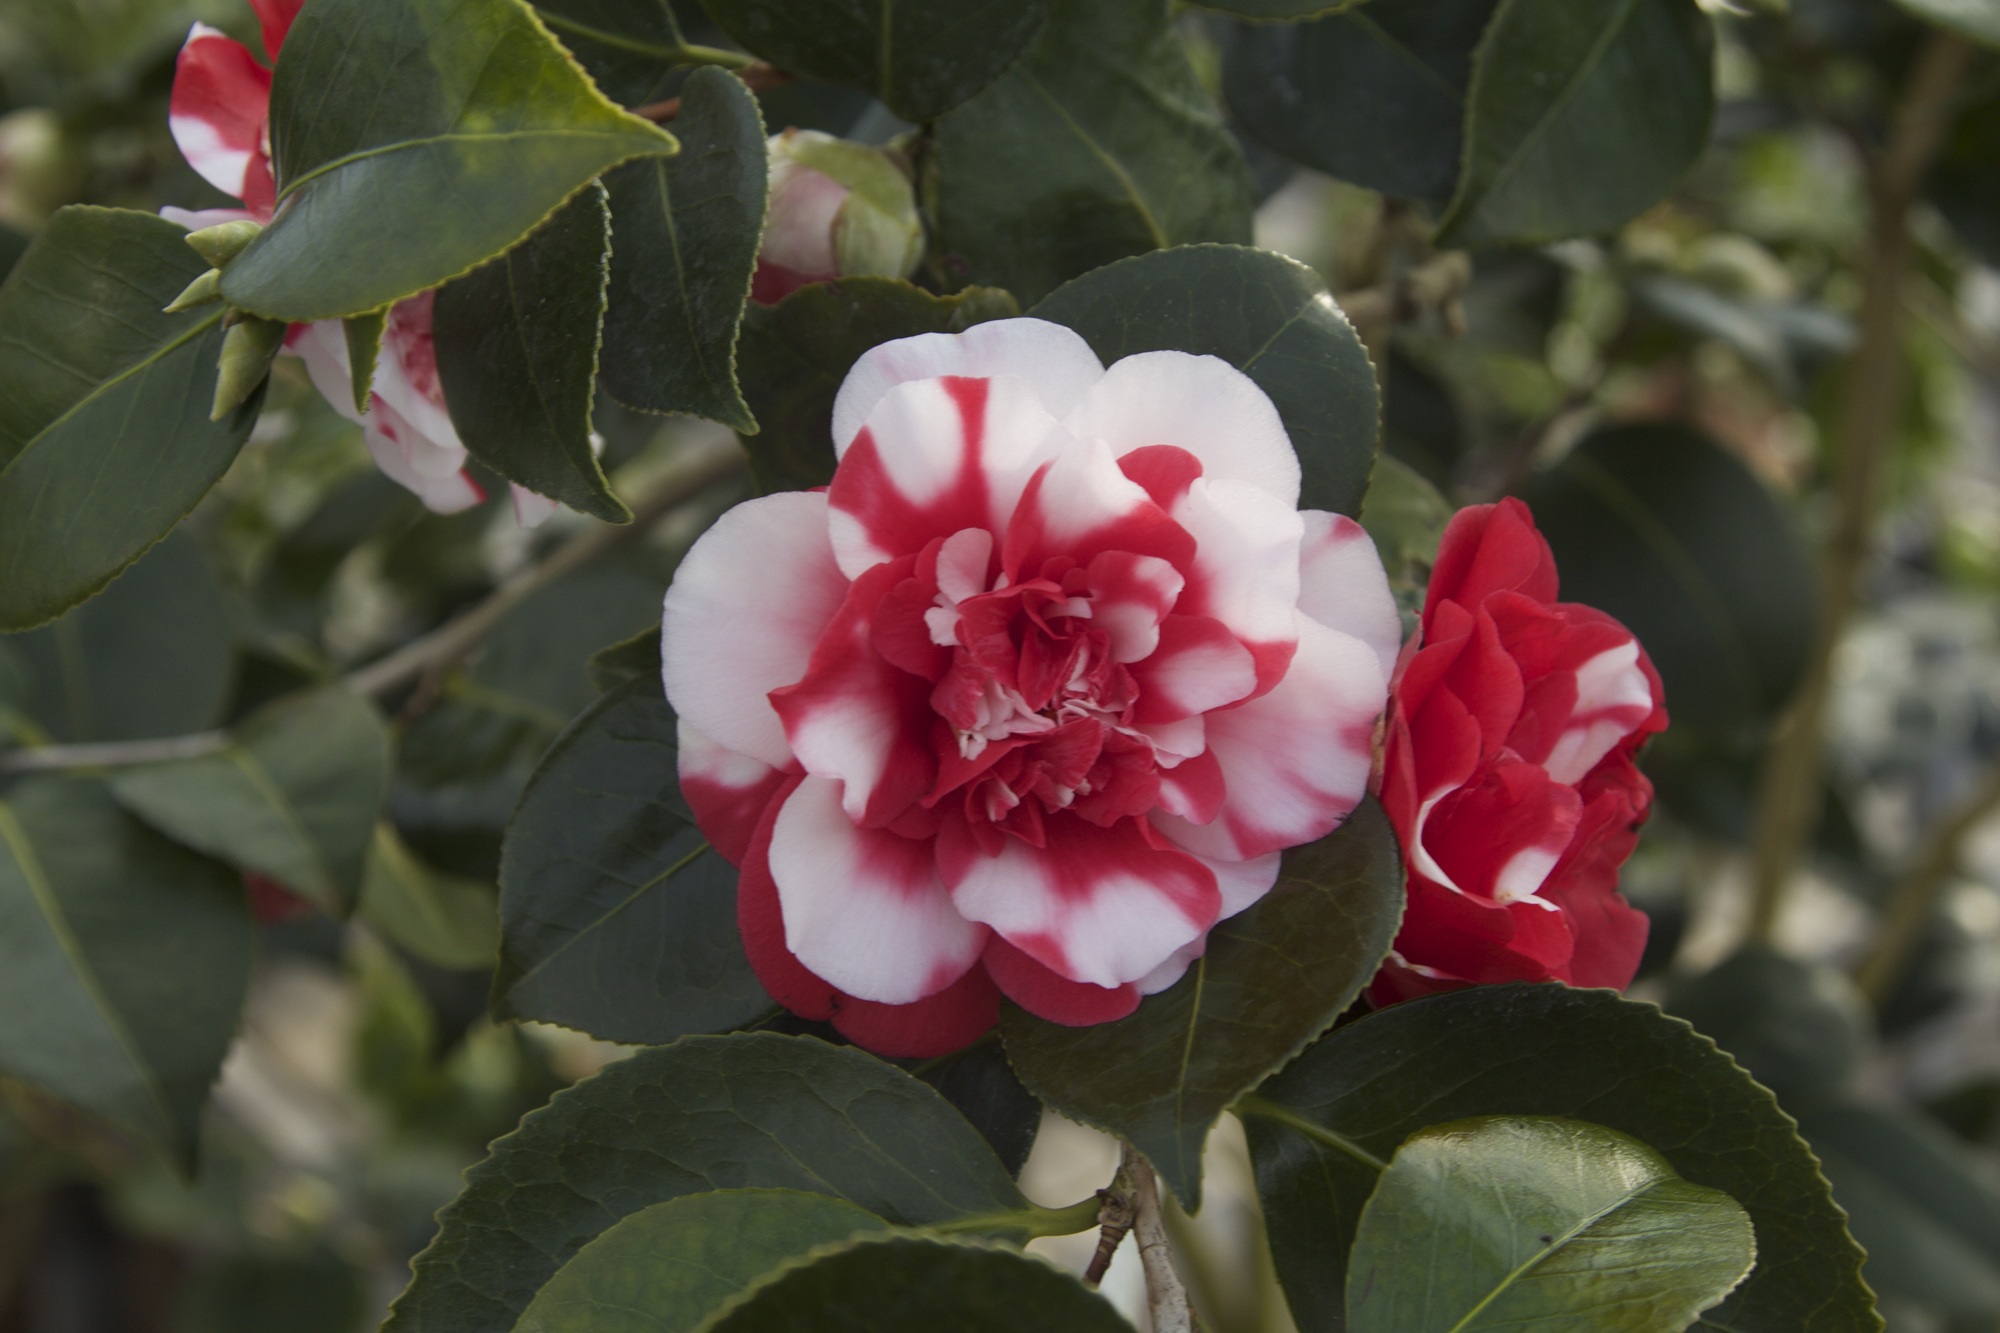
nature, blossom, plant, flower, botany, flora, shrub, camellia, theaceae, flowering plant, flowers bloom, camellia japonica, land plant, camellia sasanqua, japanese camellia